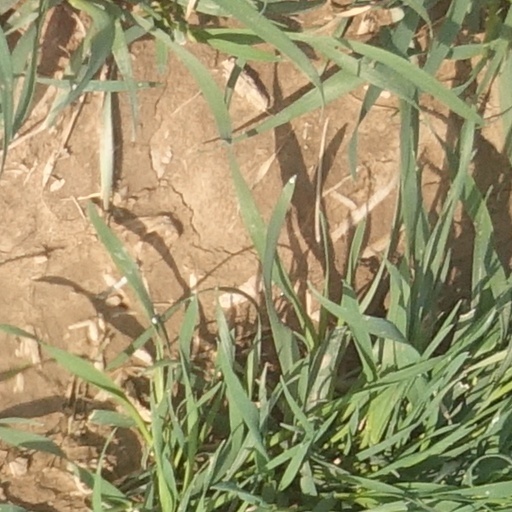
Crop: wheat